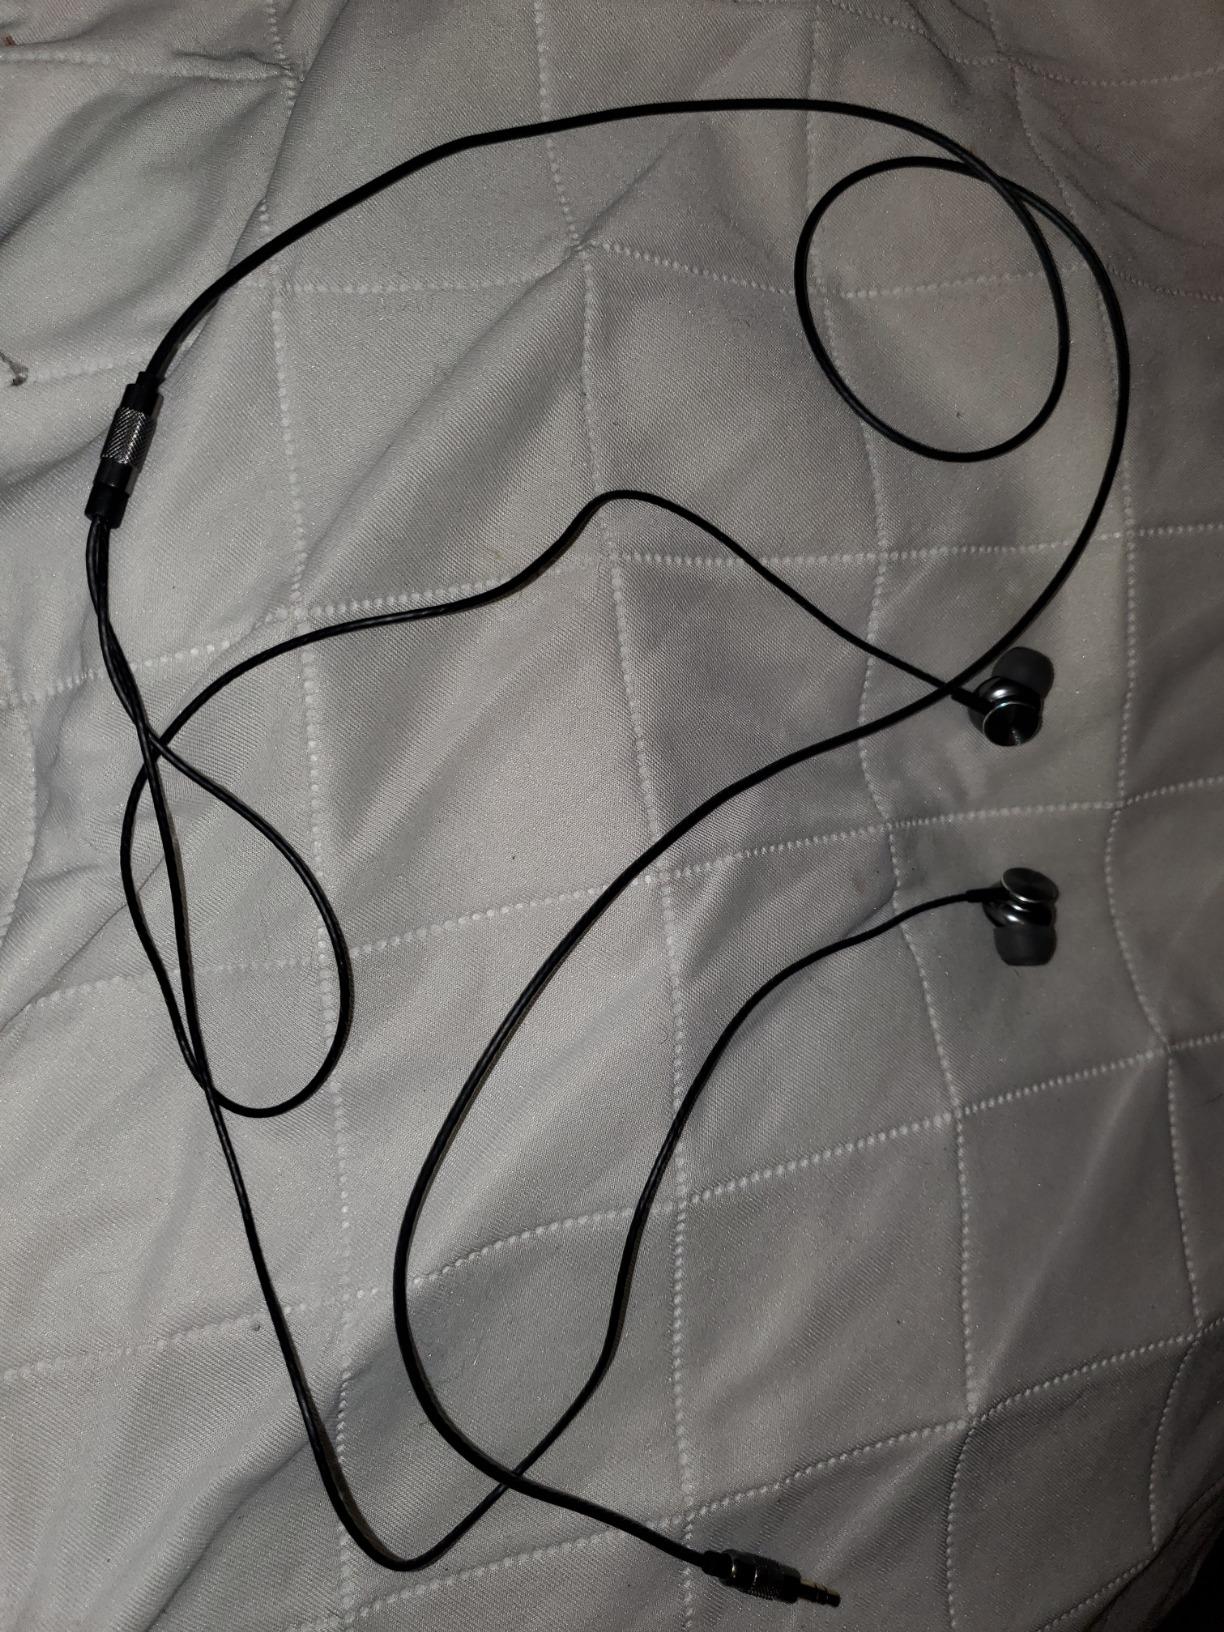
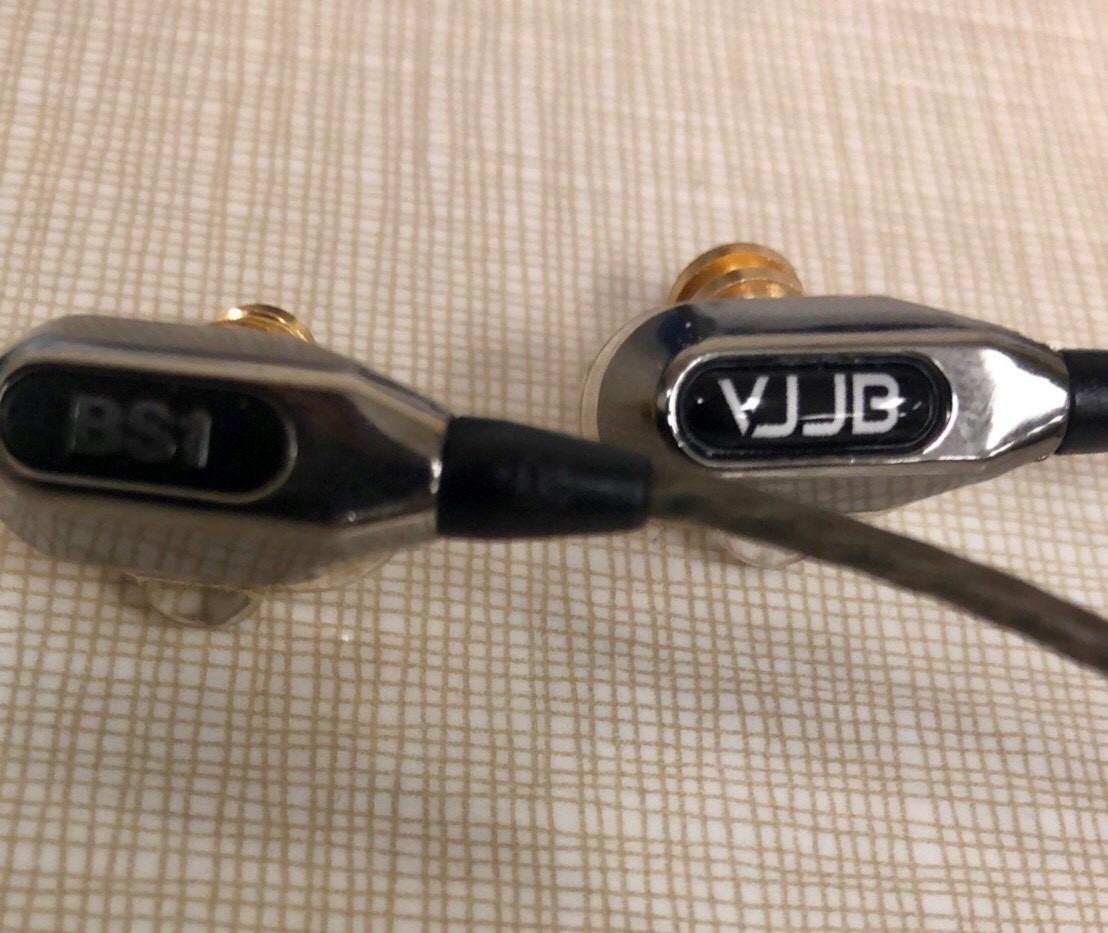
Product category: headphones
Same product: no